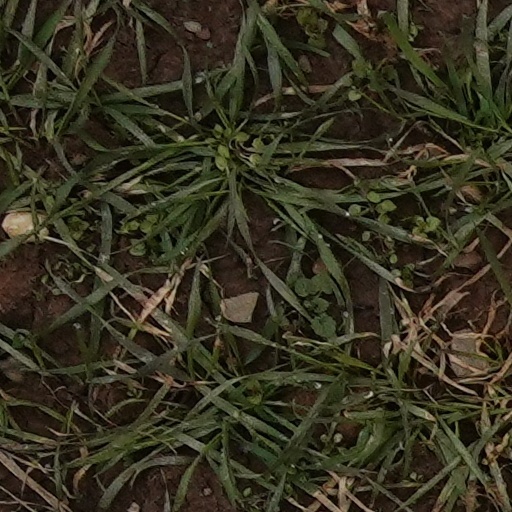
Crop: wheat